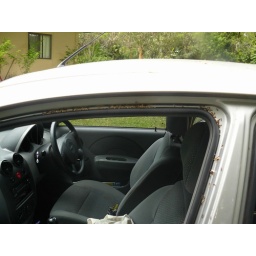
Ants with eggs seeking refuge from the rain in the car door seal